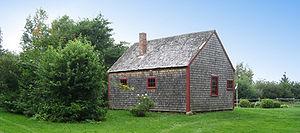
Le lieu historique national de Grand-Pré, en Nouvelle-Écosse, est l'un des principaux monuments de l'Acadie.